Whitehall, New York

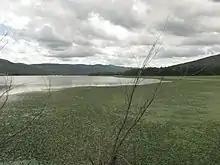
The South Bay of Lake Champlain near Whitehall

According to the United States Census Bureau, the town has a total area of , of which is land and (1.94%) is water.